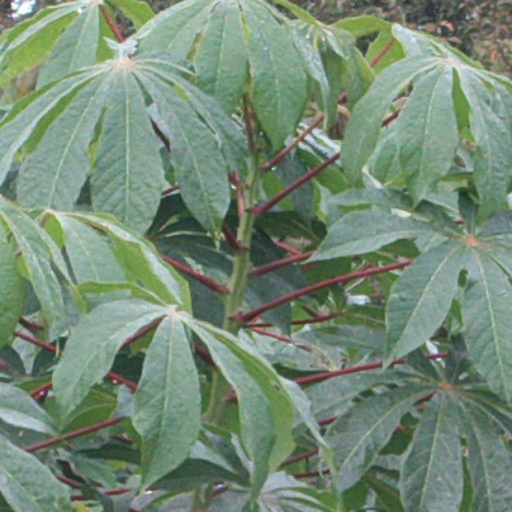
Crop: cassava